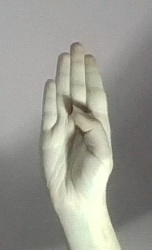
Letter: kaaf